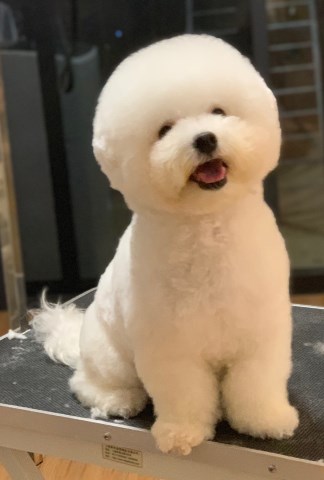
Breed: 3083-n000117-Bichon_Frise